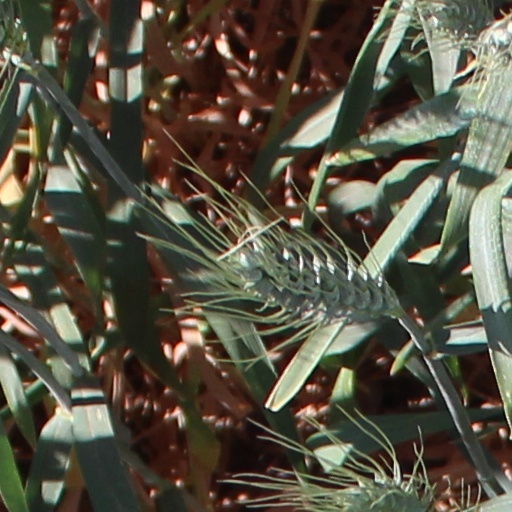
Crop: wheat